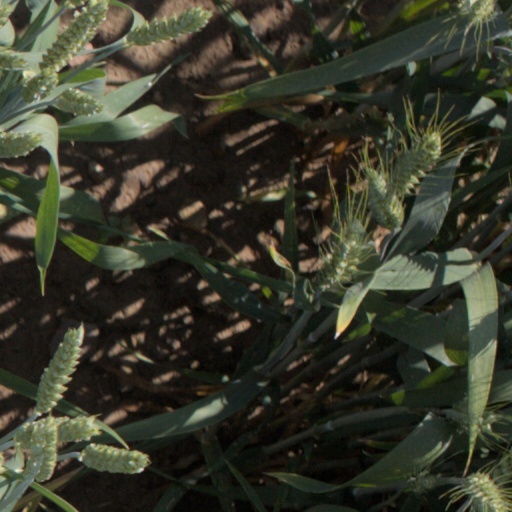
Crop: wheat